Hungarian Revolution of 1848

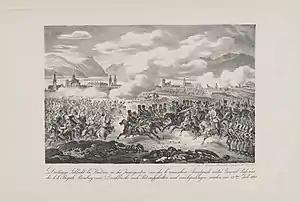
The second battle of Vác 15–17 July 1849

Local leaders, including Áron Gábor, organized resistance, producing cannons and defeating imperial forces in several clashes in December 1848. However, they were defeated at the Battle of Hídvég on December 24.